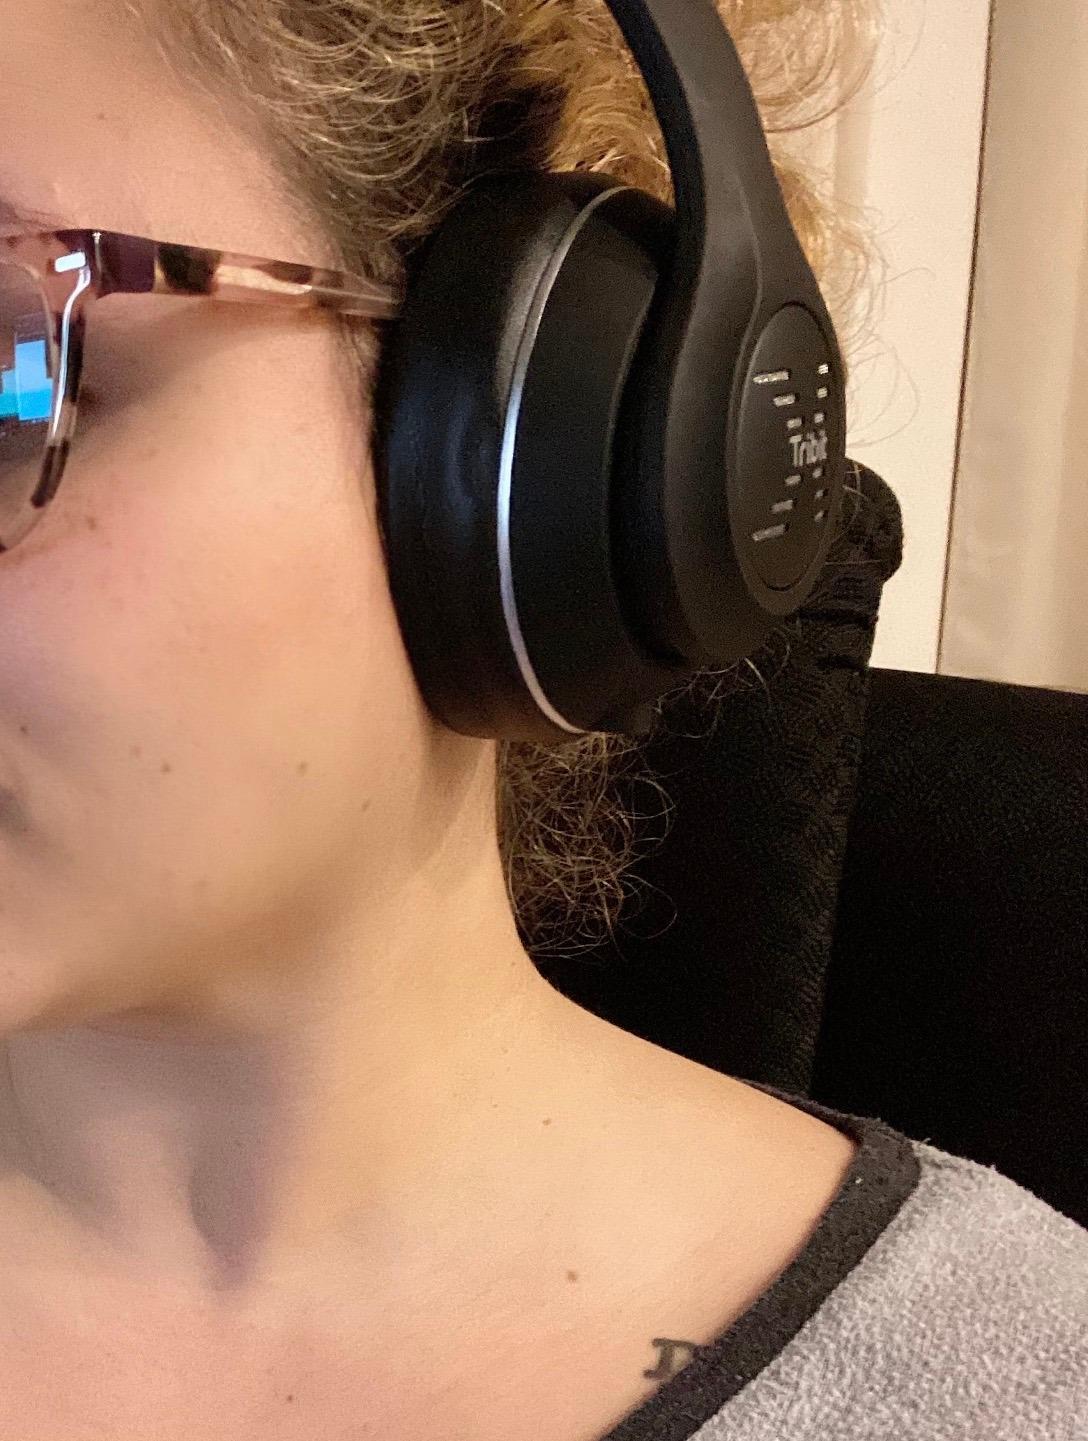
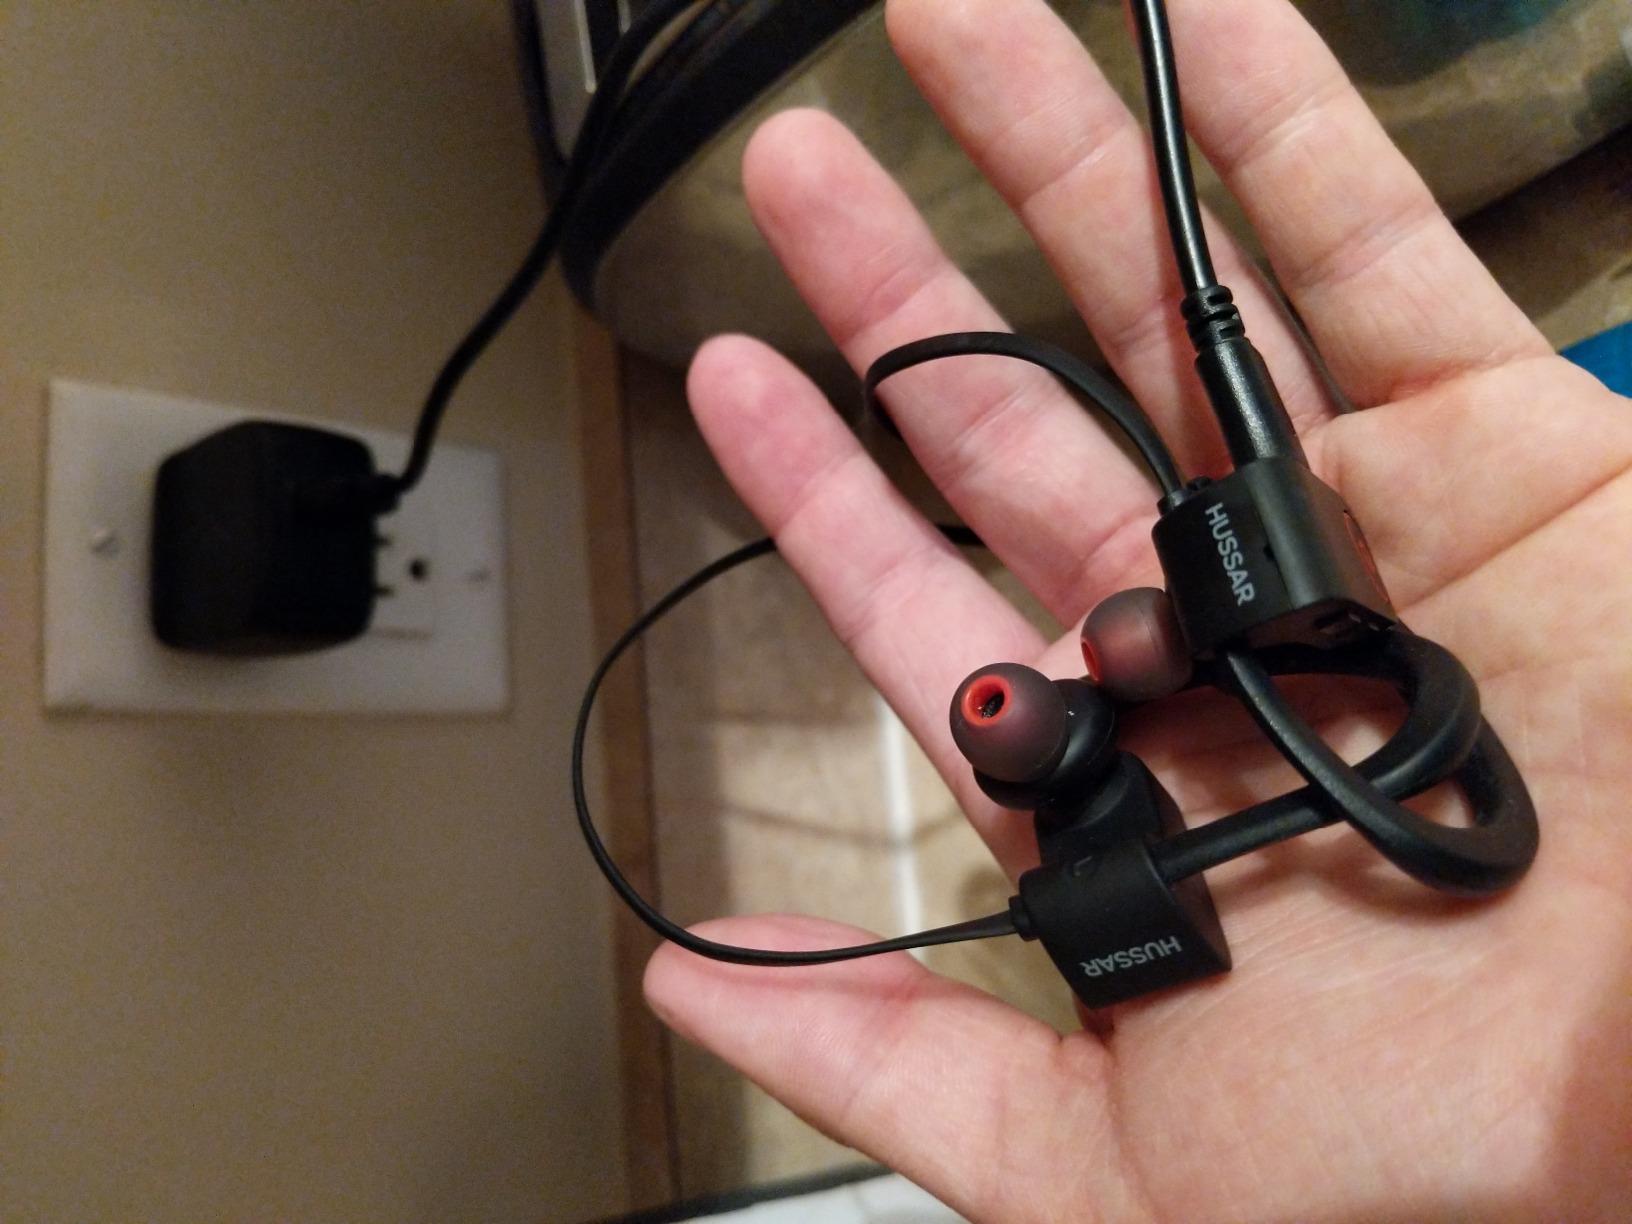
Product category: headphones
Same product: no